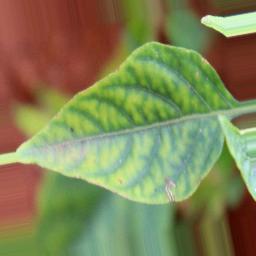
Label: nutritional